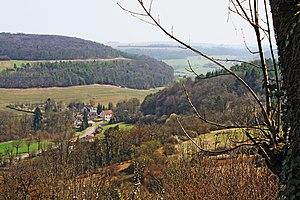
Hameau de Chenecières dans la haute vallée de la Seine
Semond est une commune française située dans le département de la Côte-d'Or en région Bourgogne-Franche-Comté.
Saint-Marc-sur-Seine est une commune française située dans le département de la Côte-d'Or en région Bourgogne-Franche-Comté.